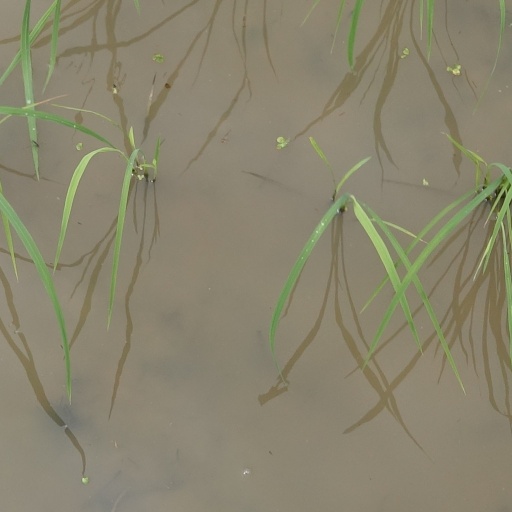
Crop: rice